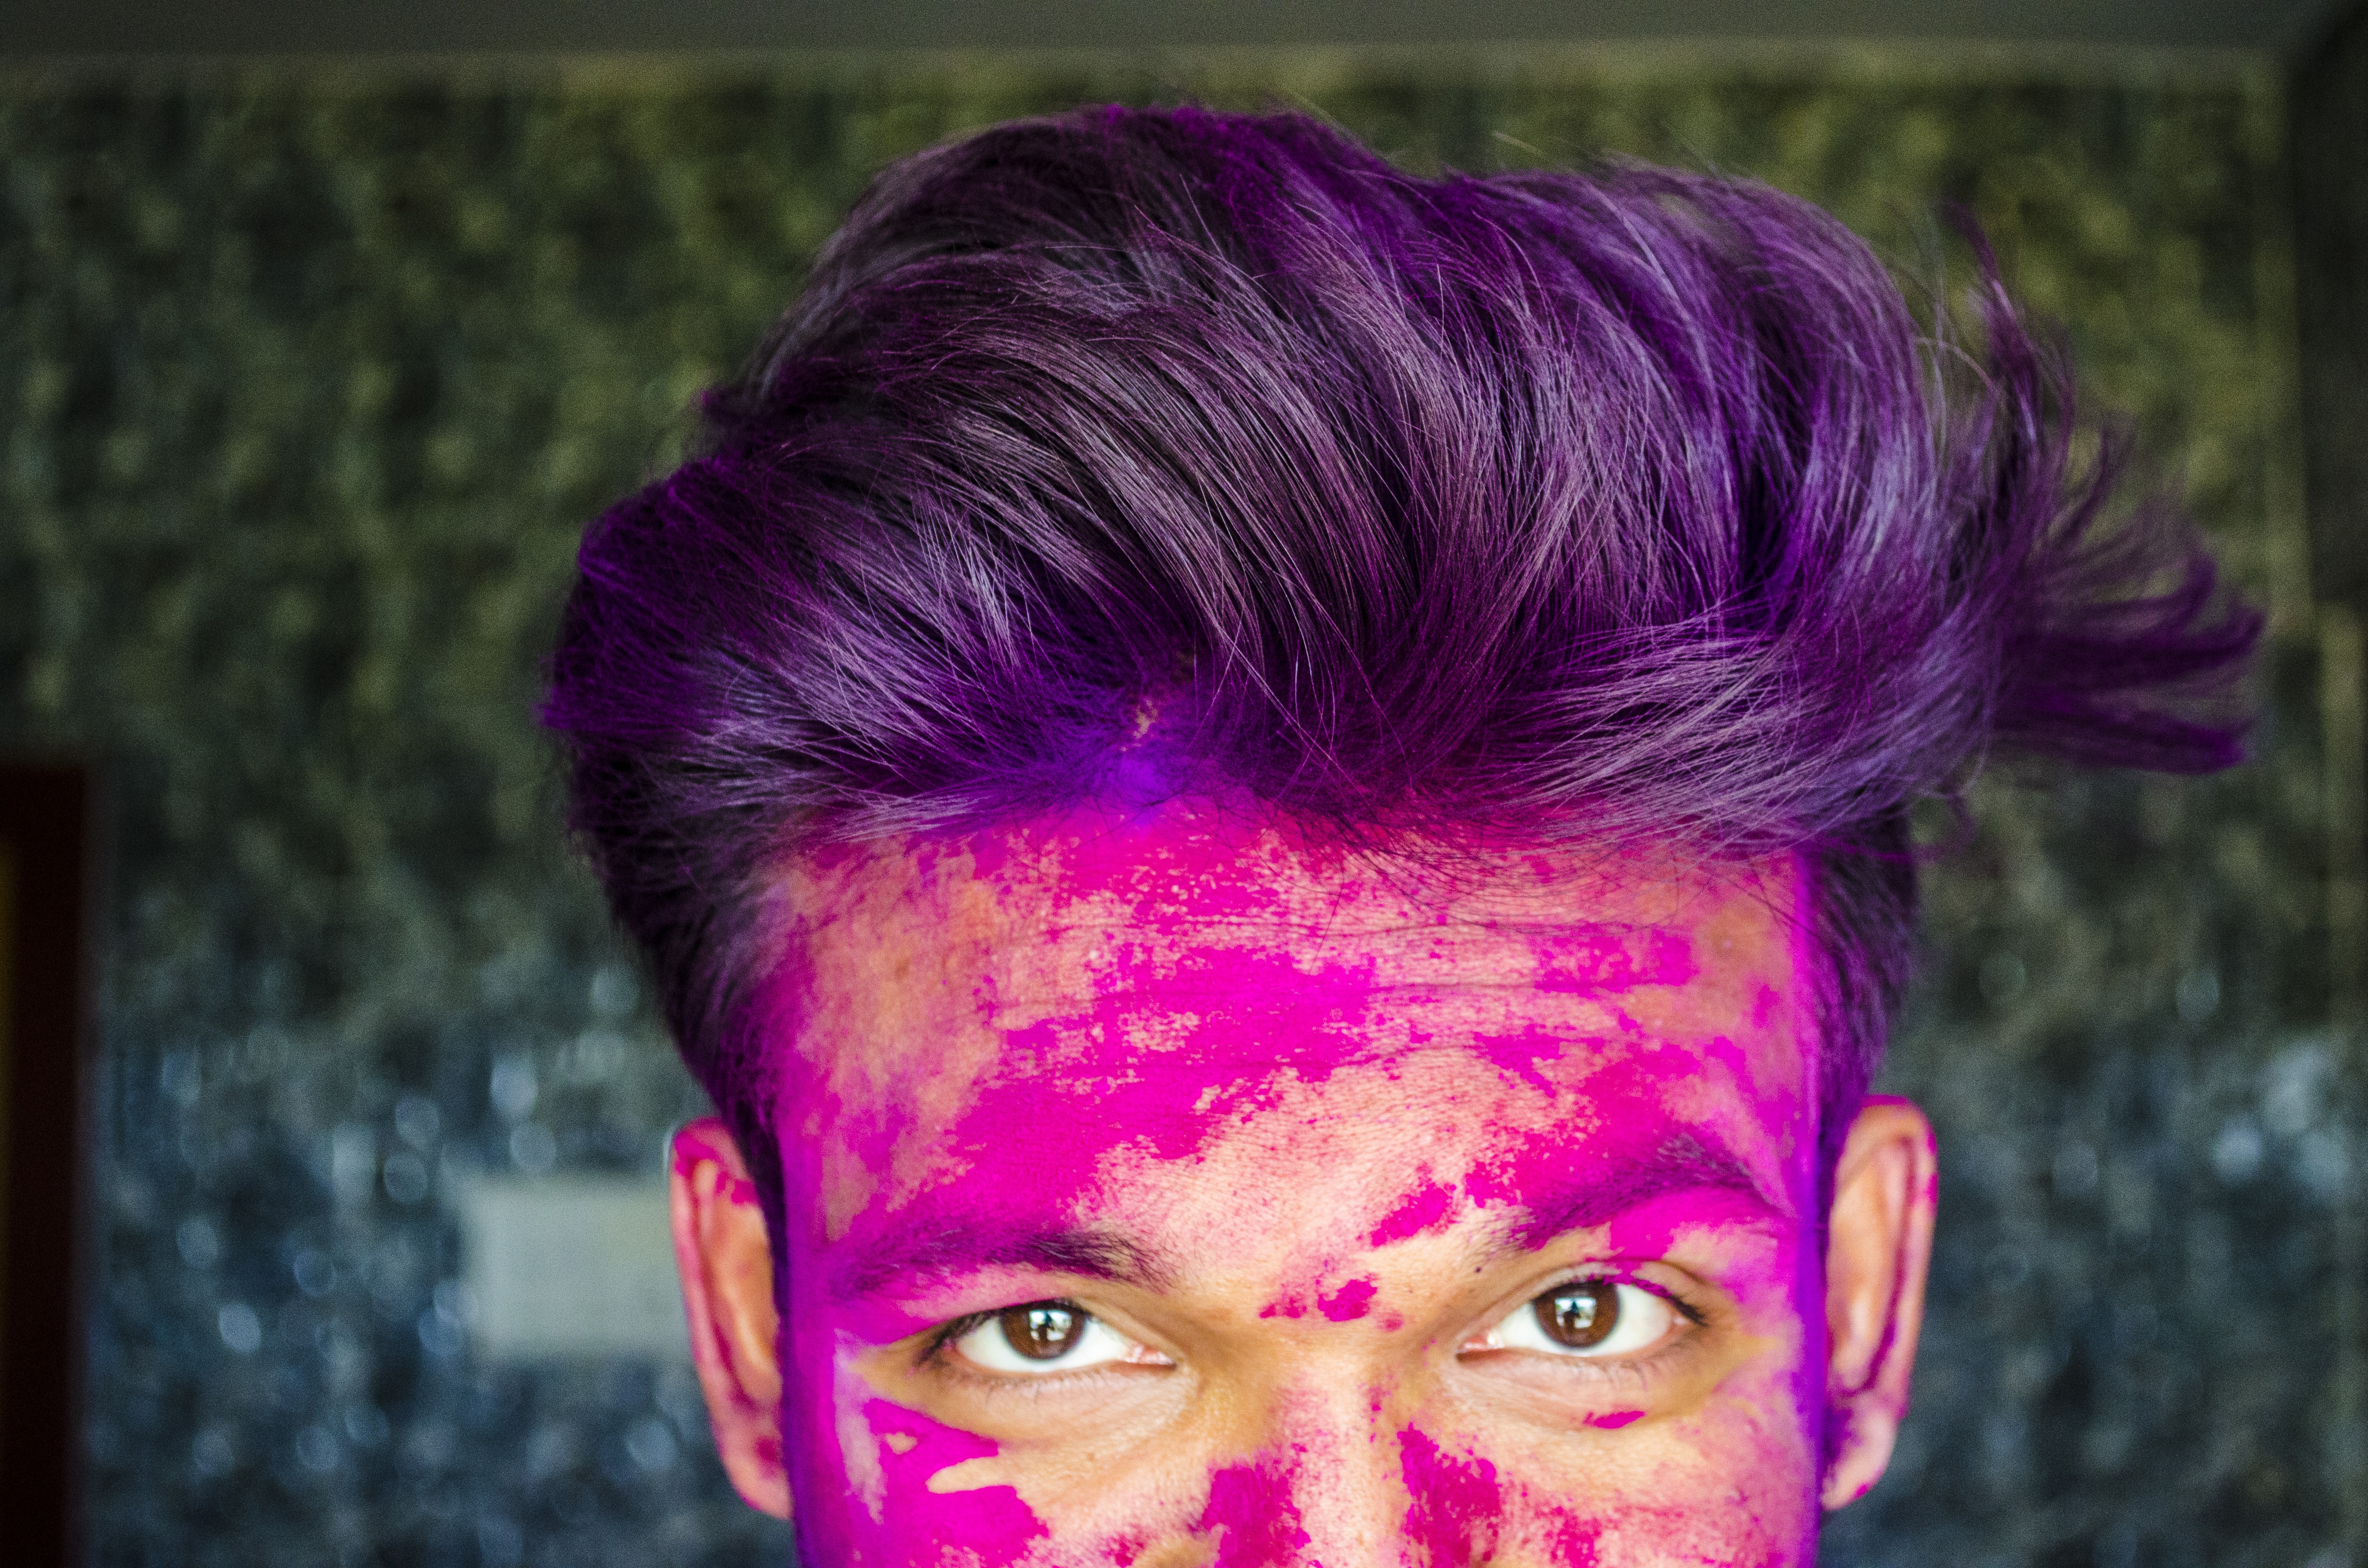
hair, color, pink, face, red, purple, blue, hairstyle, beauty, hair coloring, close up, head, skin, eye, organ, portrait, lip, flower